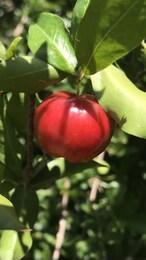
Label: others